Adana Archaeology Museum

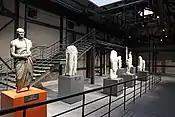

Adana Museum Complex (Turkish: Adana Müze Kompleksi) project was initiated in early 2010s to gather the museums that are administered by the central government. The former Simyonoglu (later Milli Mensucat) textile manufacturing plant was chosen as the site of the complex since the plant had an authentic environment accommodating textile machines from 1906 at a very large area. The museum initially comprised the City Museum, Museum of Agriculture, Museum of Industry, Museum of Ethnography, Children's Museum and Mosaic Museum. In 2019, Adana Archaeology Museum moved to the site. A large mosaics section also opened at this time. Many objects formerly in the garden of the old museum are now indoors and protected from the elements.